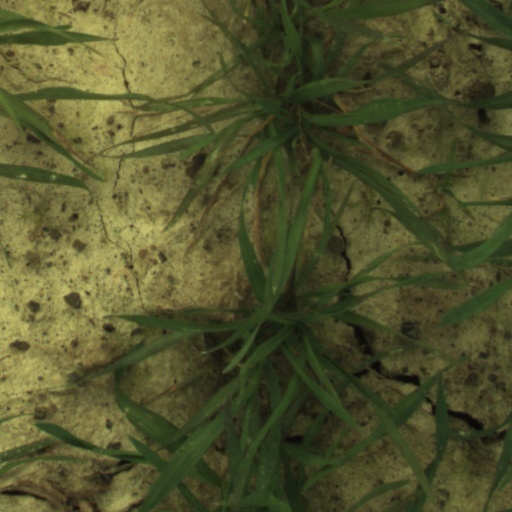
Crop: wheat